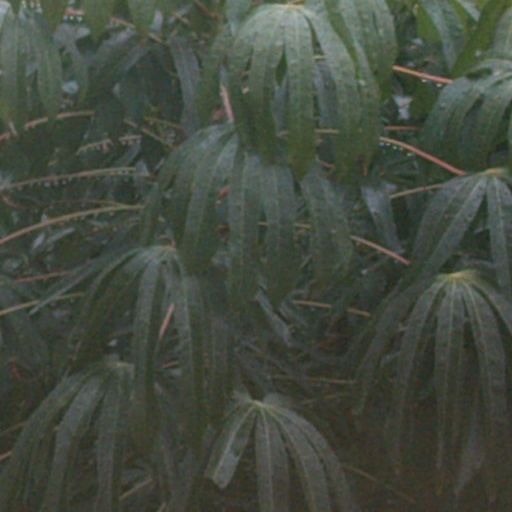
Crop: cassava